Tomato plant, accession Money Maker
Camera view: bottom (45 deg); turntable rotation: 240 degrees
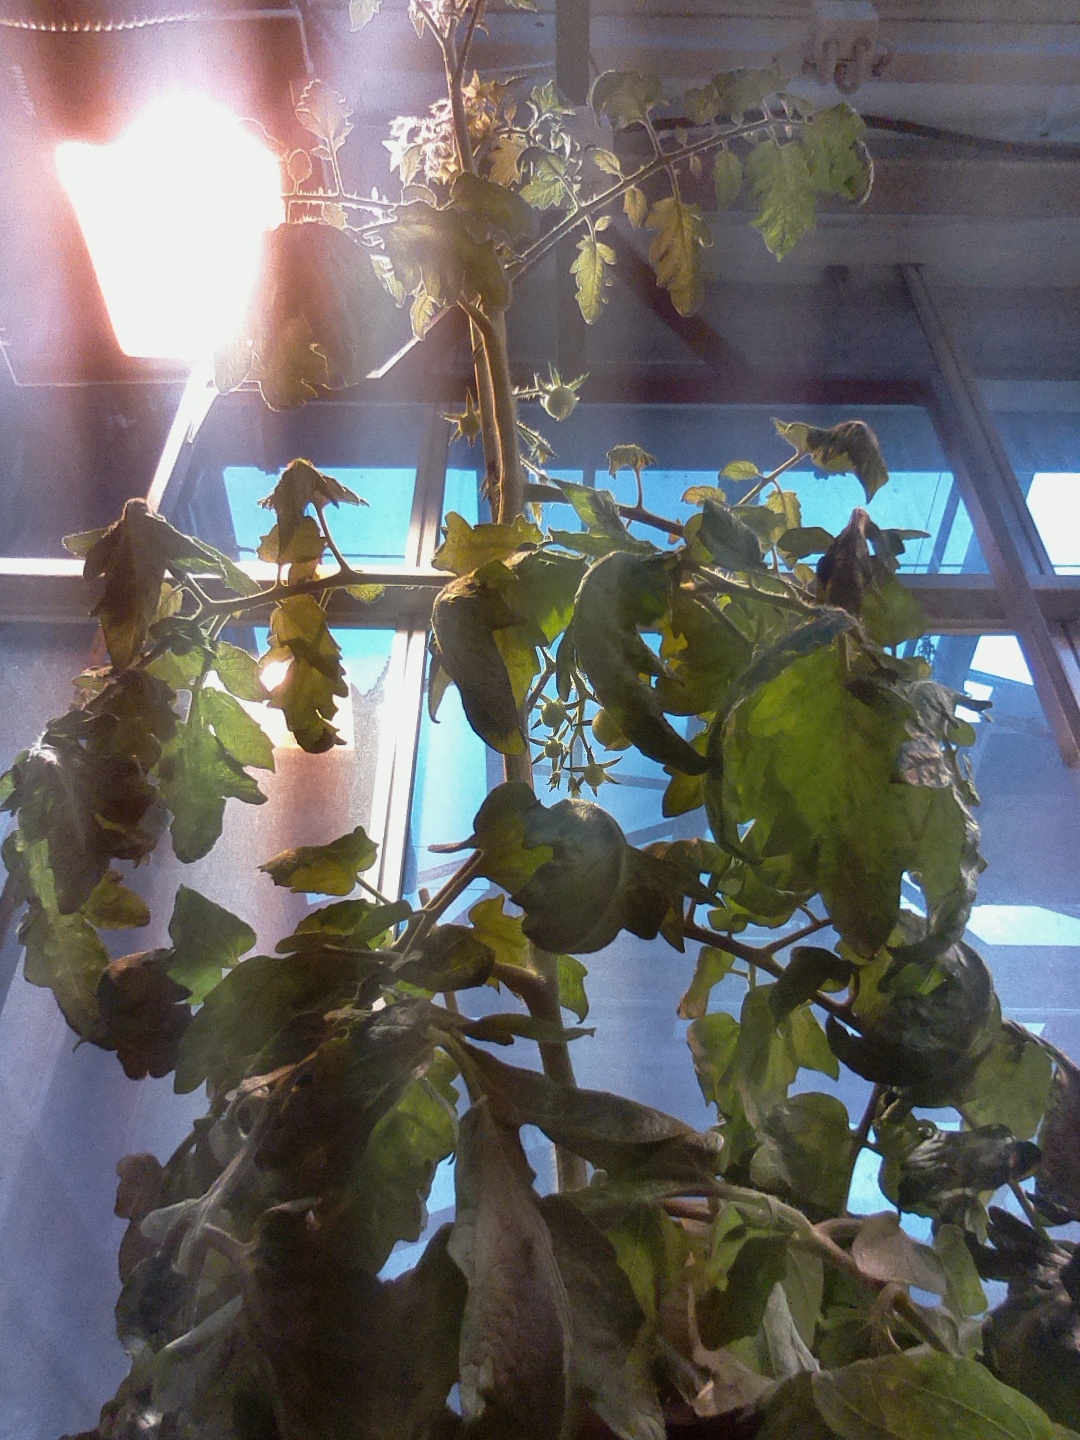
BBCH growth stage 71: 10%-20% of final fruit size